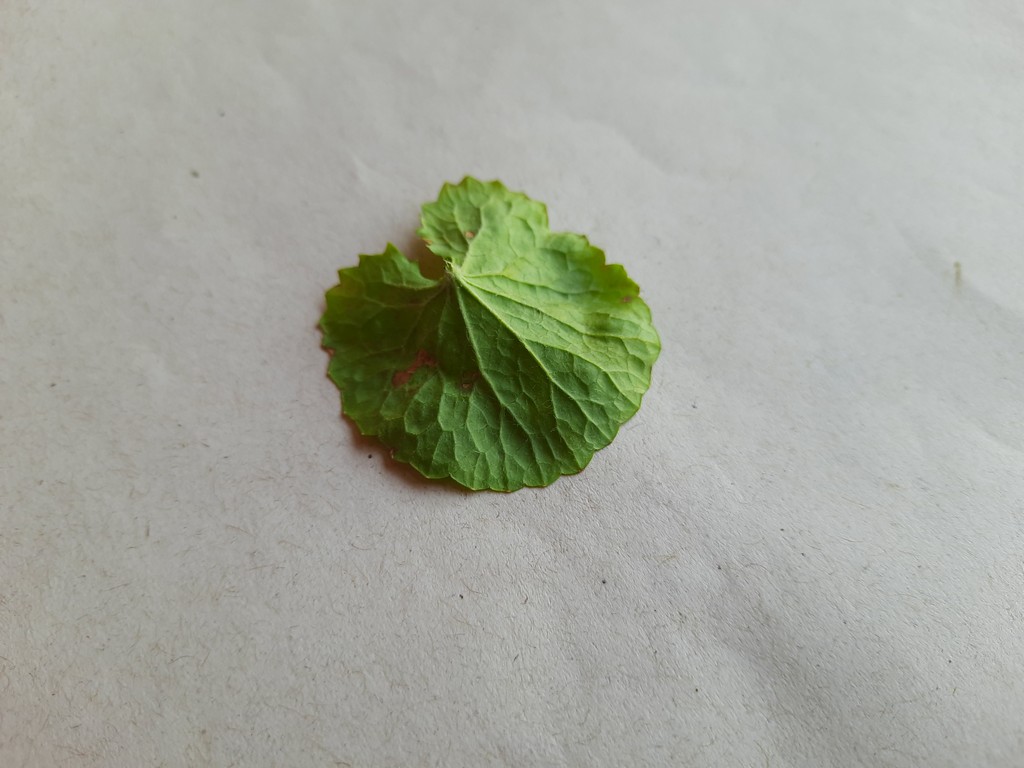
Label: Unhealthy